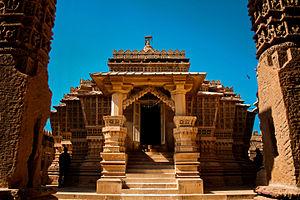
Jaisalmer est une ville du Rajasthan située à 100 km de la frontière du Pakistan.